Siping, Jilin

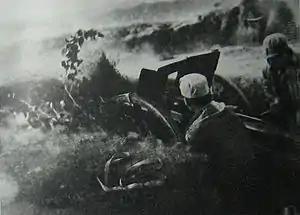
Communist troops in the Battle of Siping.

Siping was the site of several major battles during the Chinese Civil War between the Chinese Communist and Nationalist forces from 1945 to 1949. After the war, Siping was virtually destroyed.